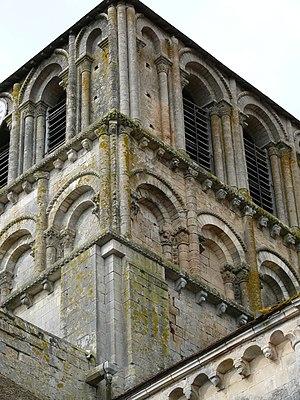
Lusignan est une commune du Centre-Ouest de la France, située dans le département de la Vienne en région Nouvelle-Aquitaine.